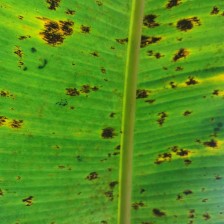
Label: pestalotiopsis